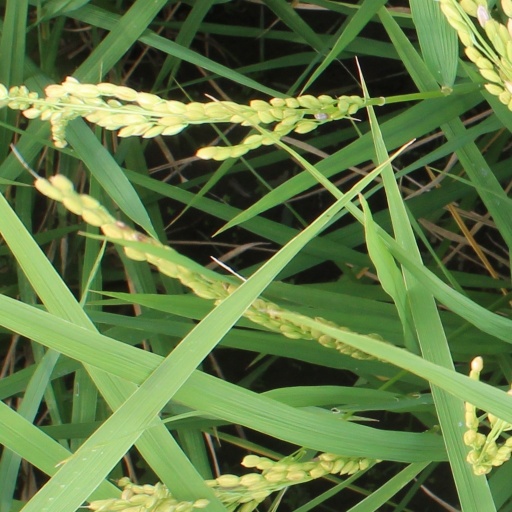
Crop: rice